Centre for the Study of Medicine and the Body in the Renaissance

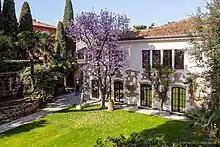

The CSMBR is run by a committee of scholars that works globally in cooperation with Universities and Research Institutes across the EU, the UK, and the US, namely: